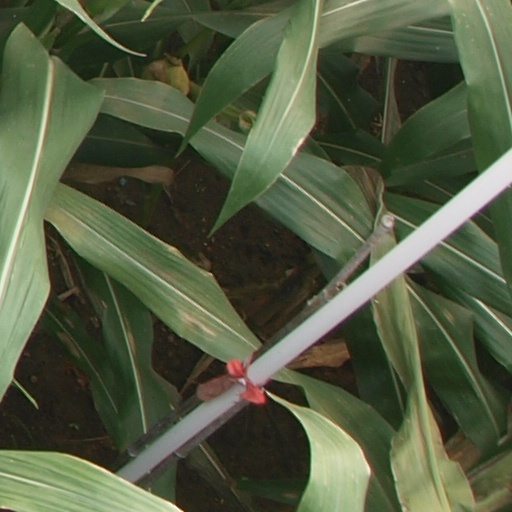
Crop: maize; corn